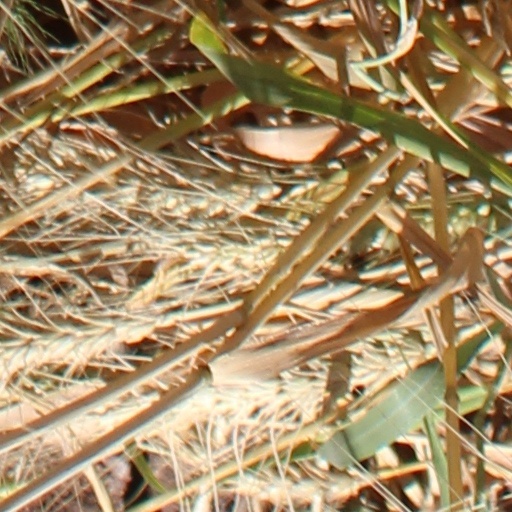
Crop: wheat